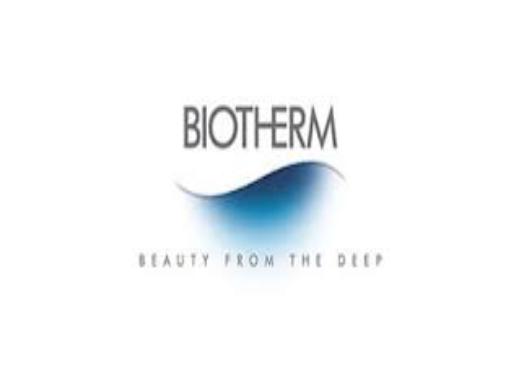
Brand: Biotherm
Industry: Necessities